Knežja Njiva

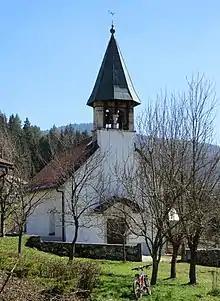
Holy Trinity Church

The local church in the settlement is dedicated to the Holy Trinity and belongs to the parish of Stari Trg.